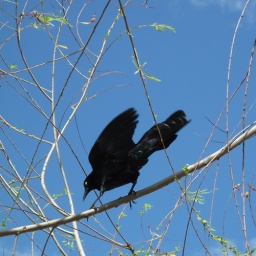
A black bird in Austin